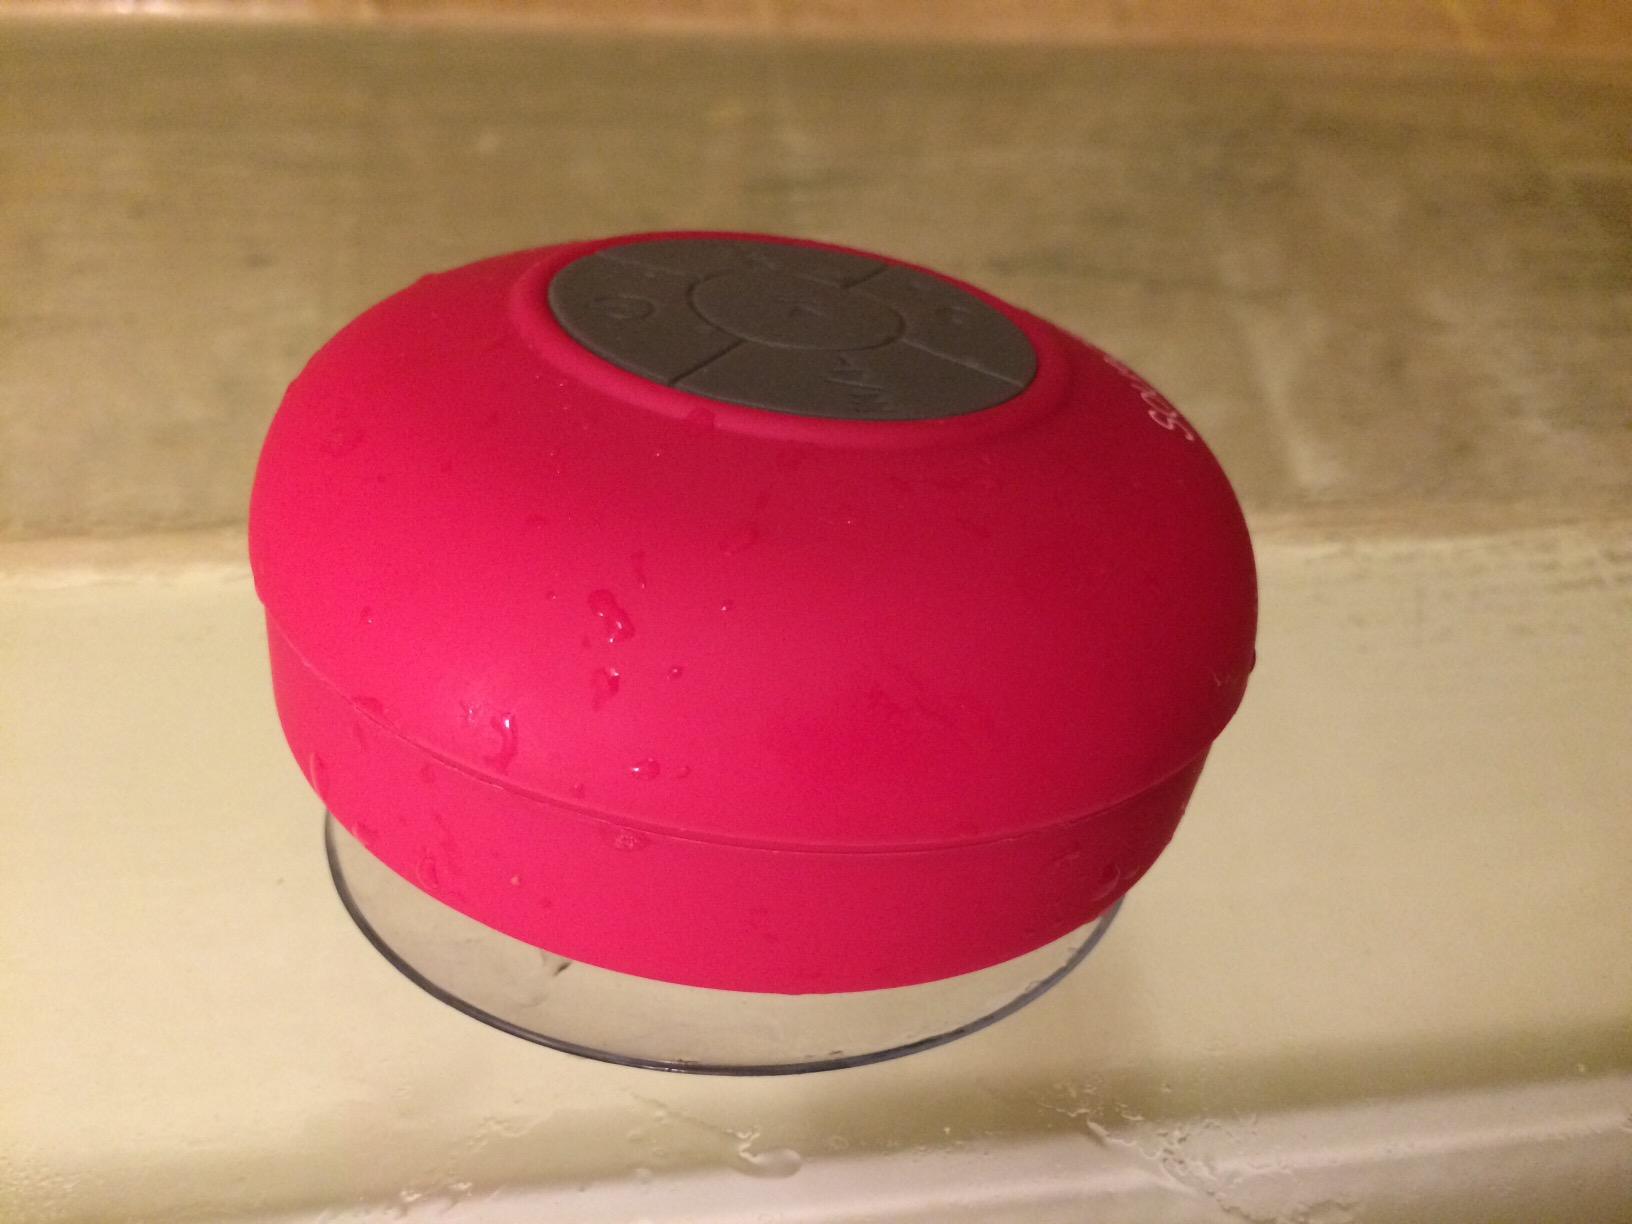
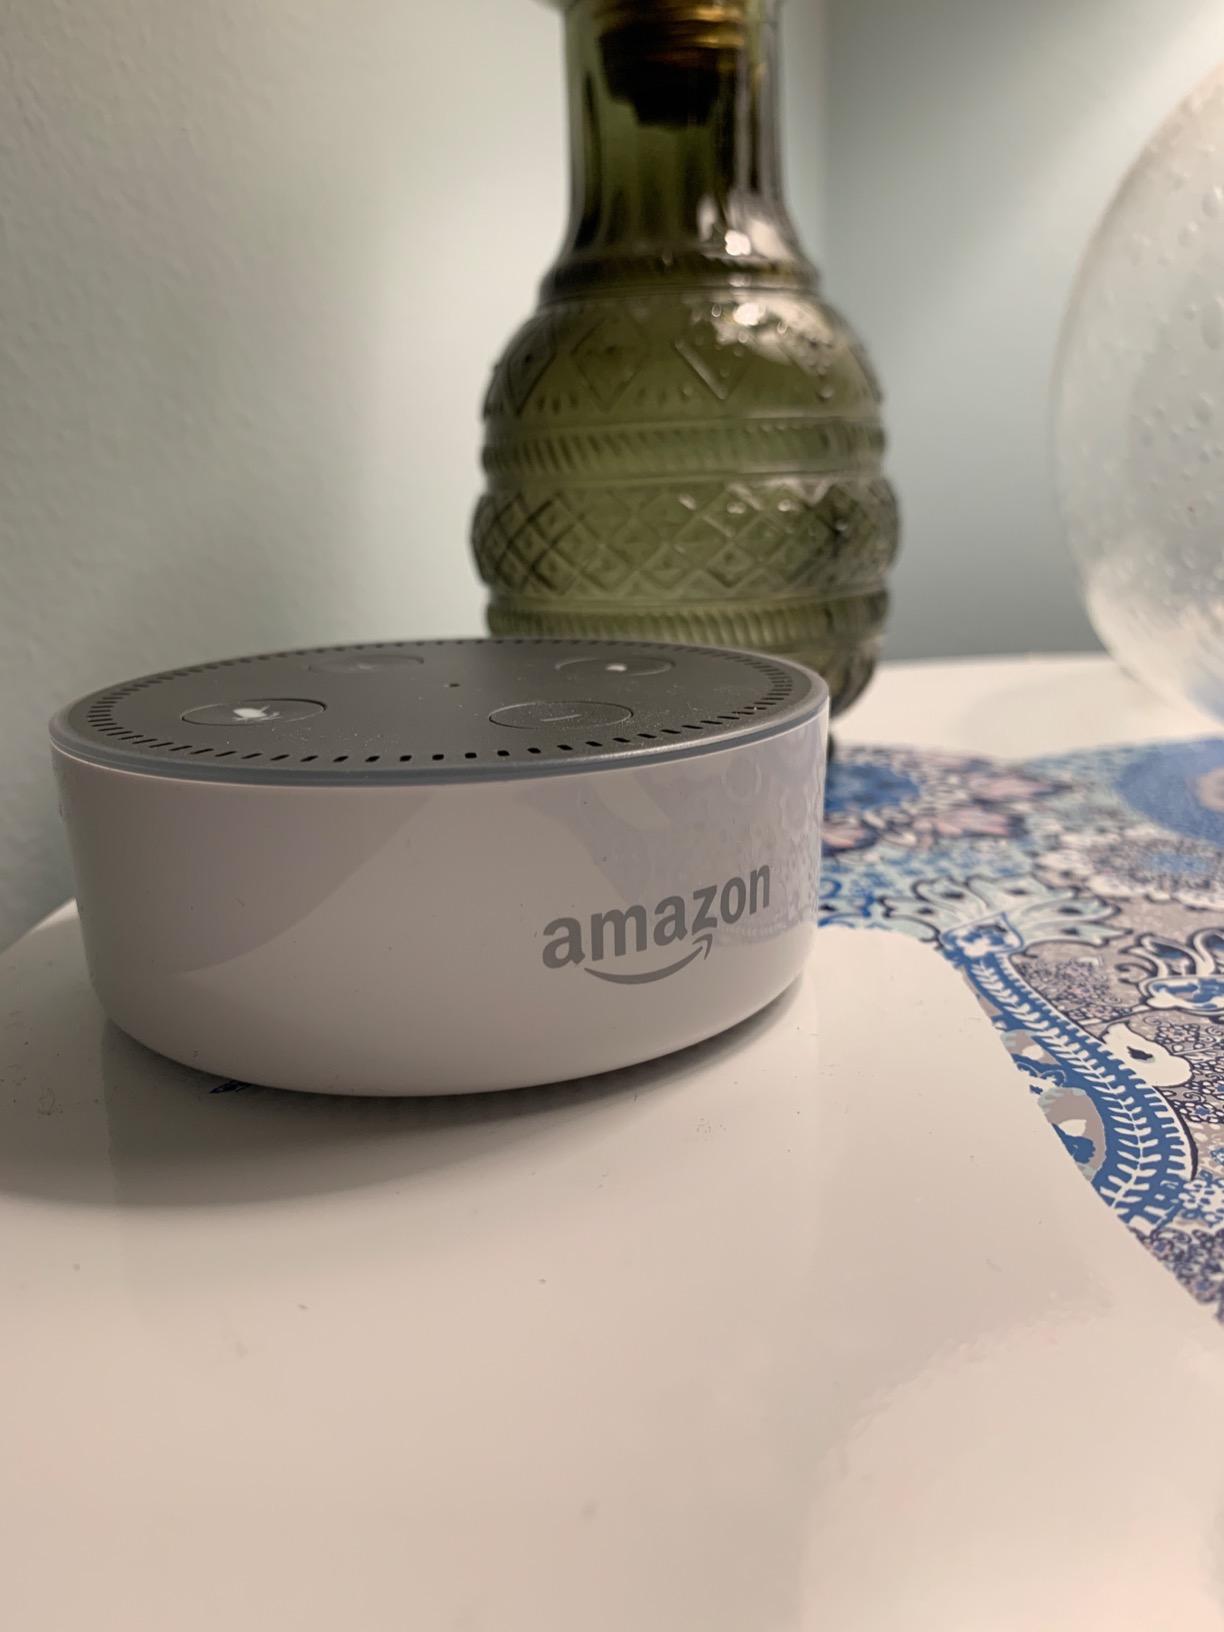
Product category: speaker
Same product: no